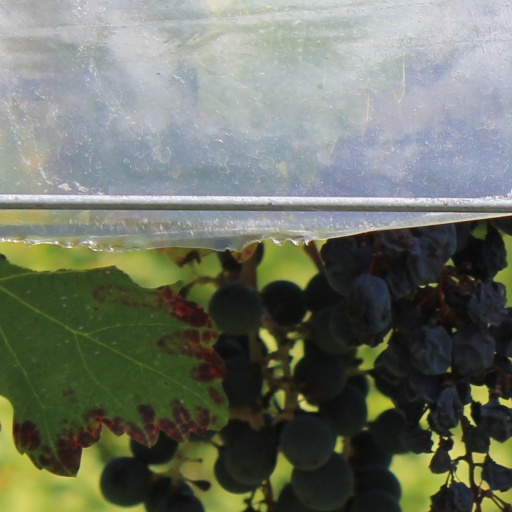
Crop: grape